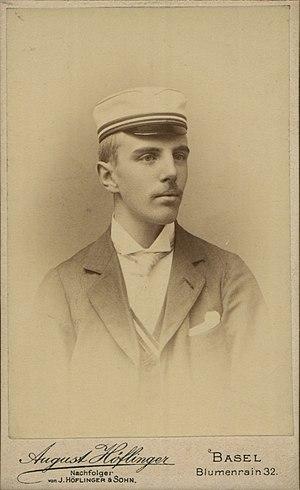
Portrait de Rudolf Riggenbach (1882-1961), photo